Armenian–Kurdish relations

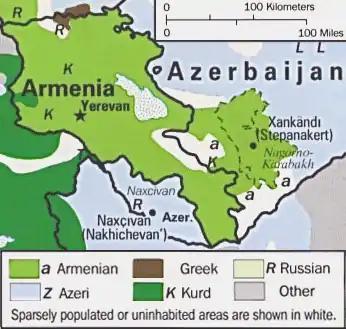
Armenia's Kurdish population (dark green).

During the period of Stalinist ethnic cleansing in 1937, the Kurds of Armenia became victims of forced migrations.